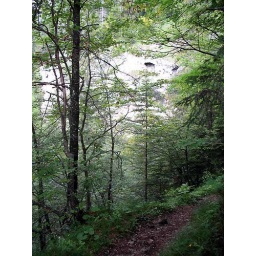
There was plenty of variety. It could get quite dark in the woods. There are brown bears in this territory.